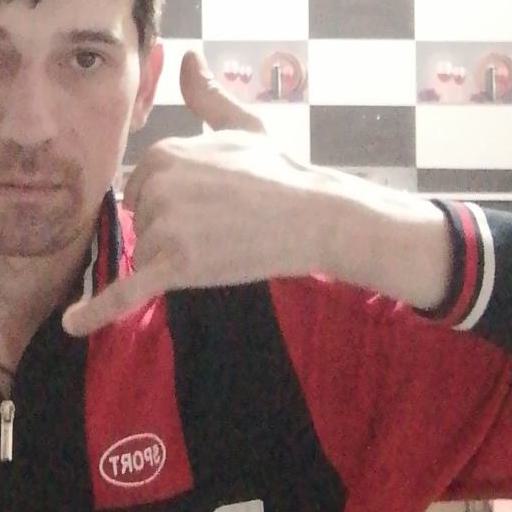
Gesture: call